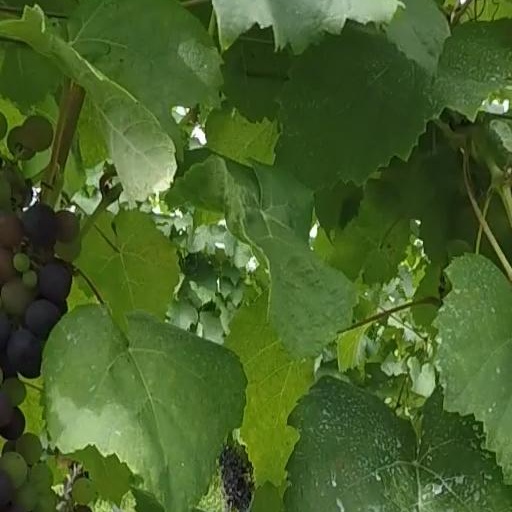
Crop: grape